Rodney Cotterill

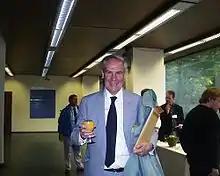

Rodney Michael John Cotterill Order of the Dannebrog (27 September 1933 – 24 June 2007) was an English-Danish physicist, and neuroscientist, who was educated at University College London (B.Sc., 1st), Yale (M.S.) and Cambridge University (Ph.D.). He spent most of his career as a professor at the Technical University of Denmark, Denmark, (1967-) after having spent five years as a researcher at the Argonne National Laboratory.